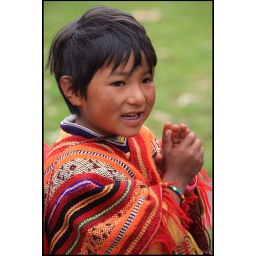
Peruvian boy in traditional clothing